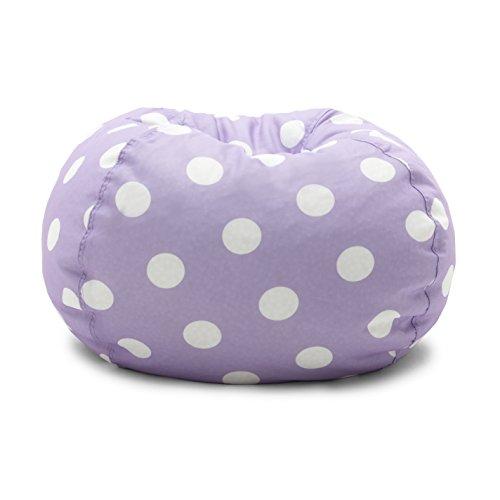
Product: Big Joe , Lavender Polka Dot Classic Bean Bag Chair, Lavendar with White
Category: Home & Kitchen | Furniture | Kids' Furniture | Chairs & Seats | Bean Bags
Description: Filled with soft, cozy Megahh Beans.
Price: $33.00
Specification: ProductDimensions:28x28x22inches|ItemWeight:4pounds|ShippingWeight:4.25pounds(Viewshippingratesandpolicies)|Manufacturer:ComfortResearch|ASIN:B005A2IJ2Y|ShippingAdvisory:Thisitemmustbeshippedseparatelyfromotheritemsinyourorder.Additionalshippingchargeswillnotapply.|Itemmodelnumber:0630252